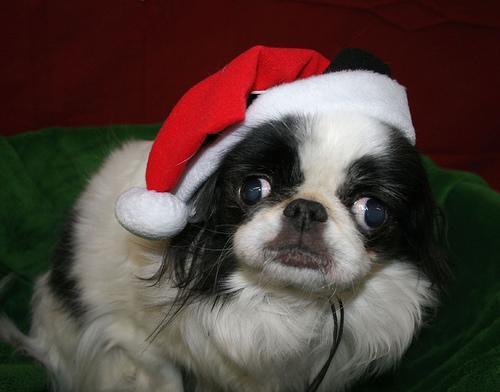
japanese chin